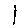
Label: 1